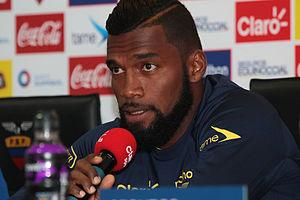
Gabriel Eduardo Achilier Zurita, ou simplement Gabriel Achilier, né le 24 mars 1985 à Machala en Équateur, est un footballeur international équatorien au poste de défenseur.